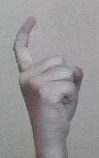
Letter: ra